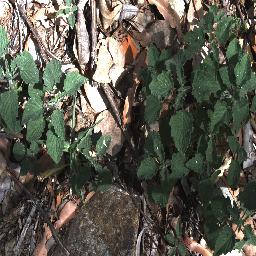
Label: negative